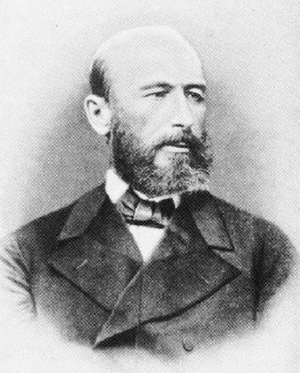
Alexandre Mikhaïlovitch Boutlerov, né le 3 septembre 1828 à Tchistopol et mort le 5 août 1886 à Boutlerovka, est un chimiste russe.